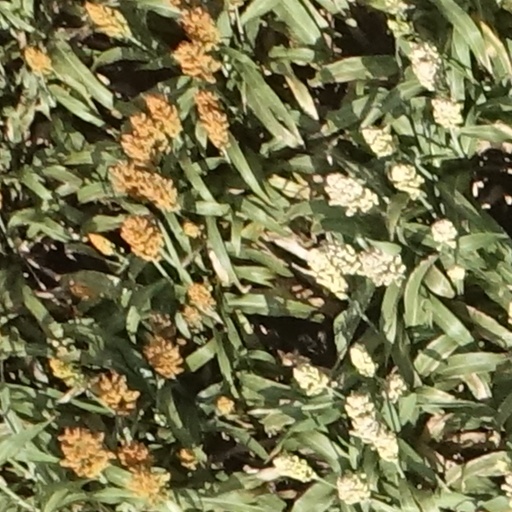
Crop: sorghum